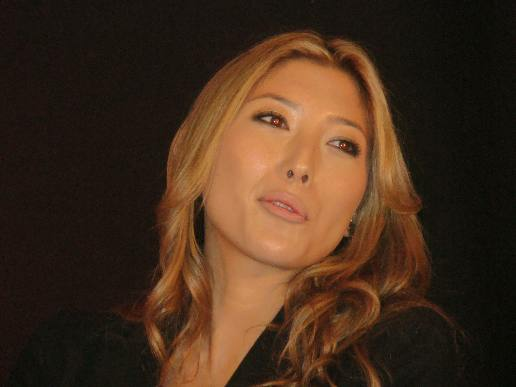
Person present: Yes